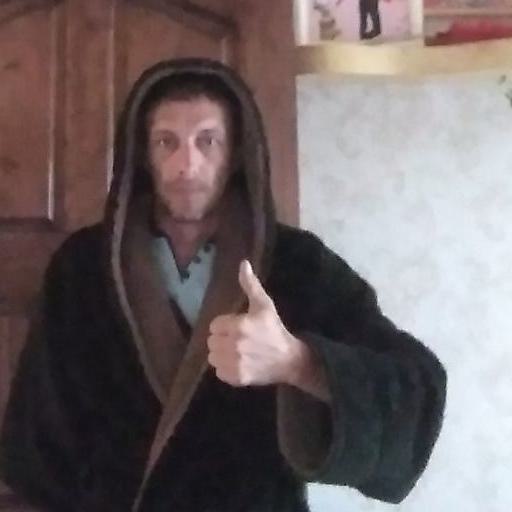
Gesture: like